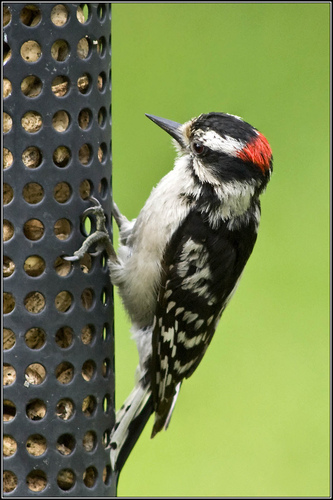
a small bird with some red on a black crown and a long pointed bill.
bird with white chest, orange crown, black wings with white sidebars and pointed medium sized gray beak.
this is a bird with a white belly, black back and a red nape.
this bird has a speckled back and wing, red tipped crown, and pointy bill.
a medium sized bird with a white and a long bill
this bird has wings that are black and white with a red head
this particular bird has a white belly and breasts and black secondaries
this bird is black and white in color, with a sharp beak.
this small bird has a white throat and breast and billy with a black bill and crown.
this bird has a red nape, and a black crown and white eyebrows.
Species: Downy Woodpecker